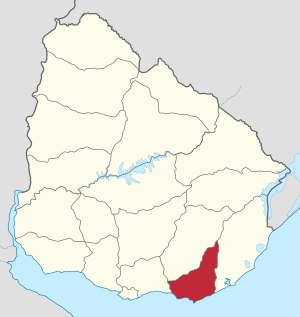
Maldonado
Maldonado-departementets beliggenhed i Uruguay
Maldonado er en by i den sydlige del af Uruguay, beliggende på landets Atlanterhavskyst. Byen har et indbyggertal på cirka 55.000, og er hovedstad i Maldonado-departementet.